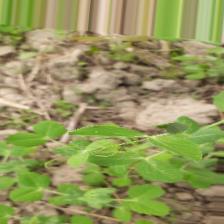
Label: Powdery Mildew